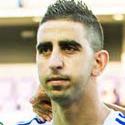
Age: 21